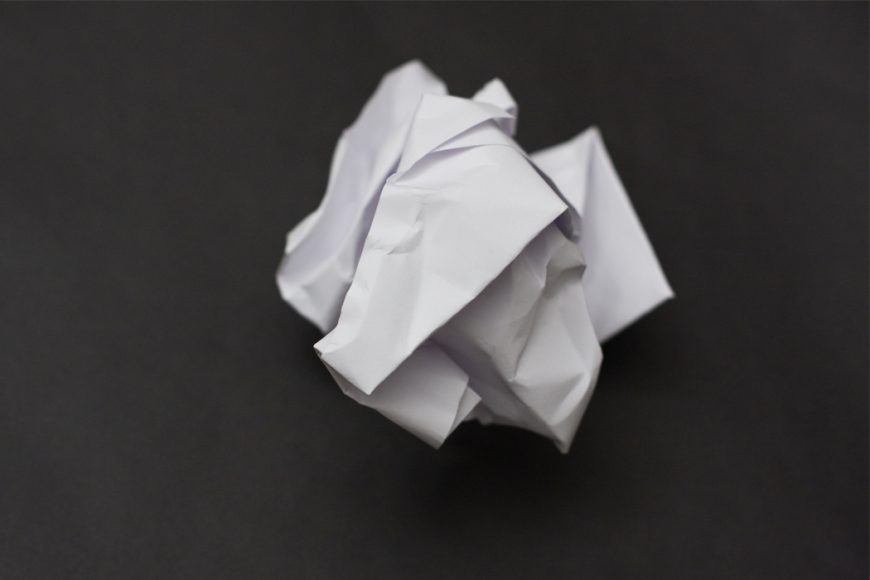
Waste category: paper